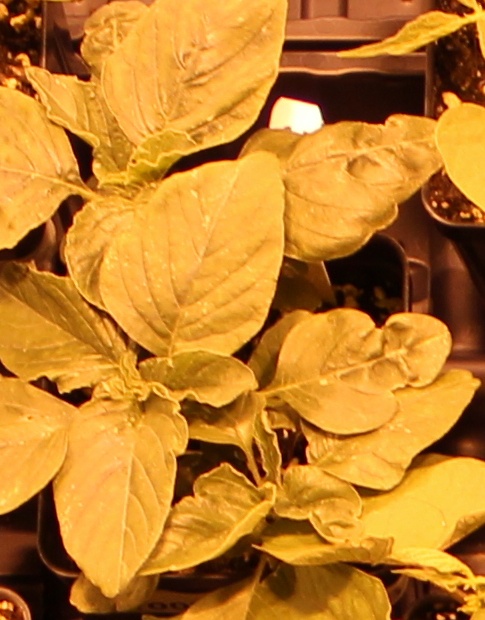
Label: Redroot Pigweed